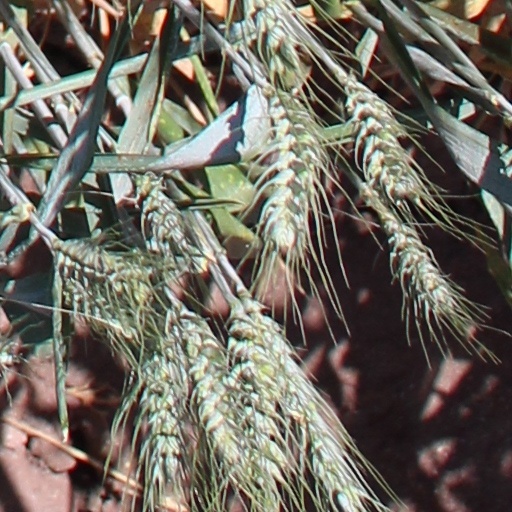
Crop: wheat